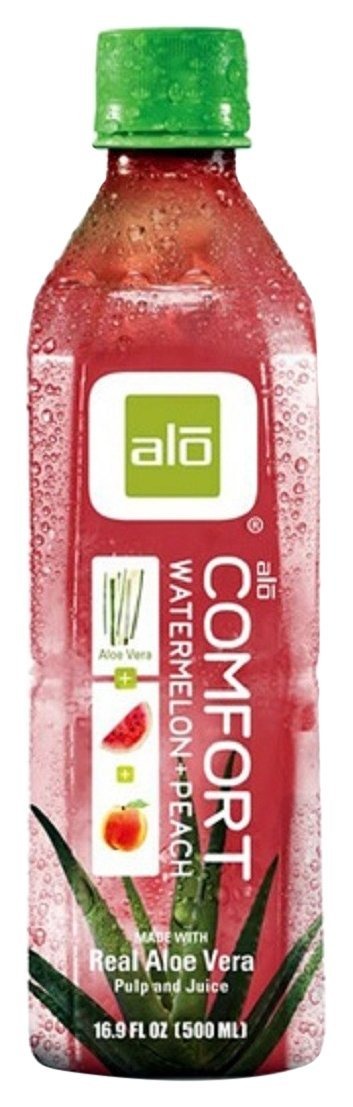
Item Name: Alo Original Comfort Aloe Vera Juice Drink - Watermelon and Peach - Case of 12 - 16.9 fl oz.
Value: 202.8
Unit: Fl.oz

Price: 2.64